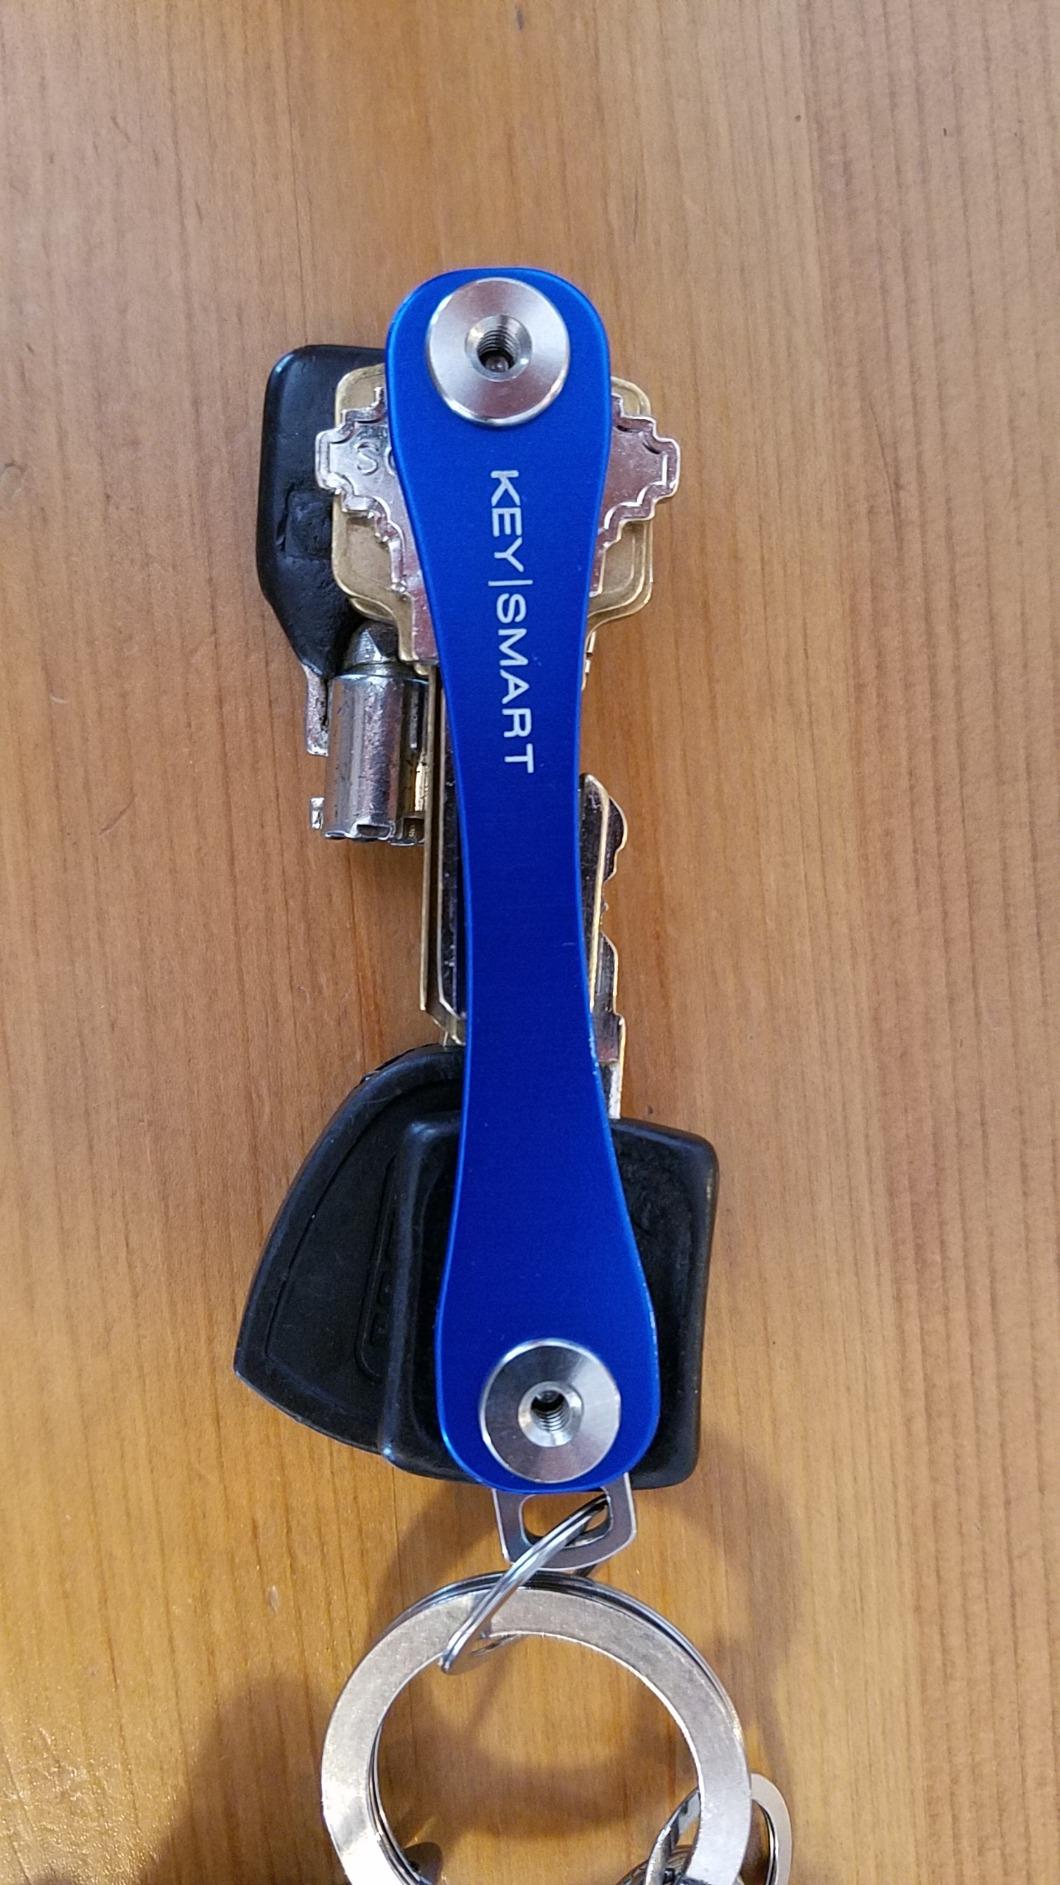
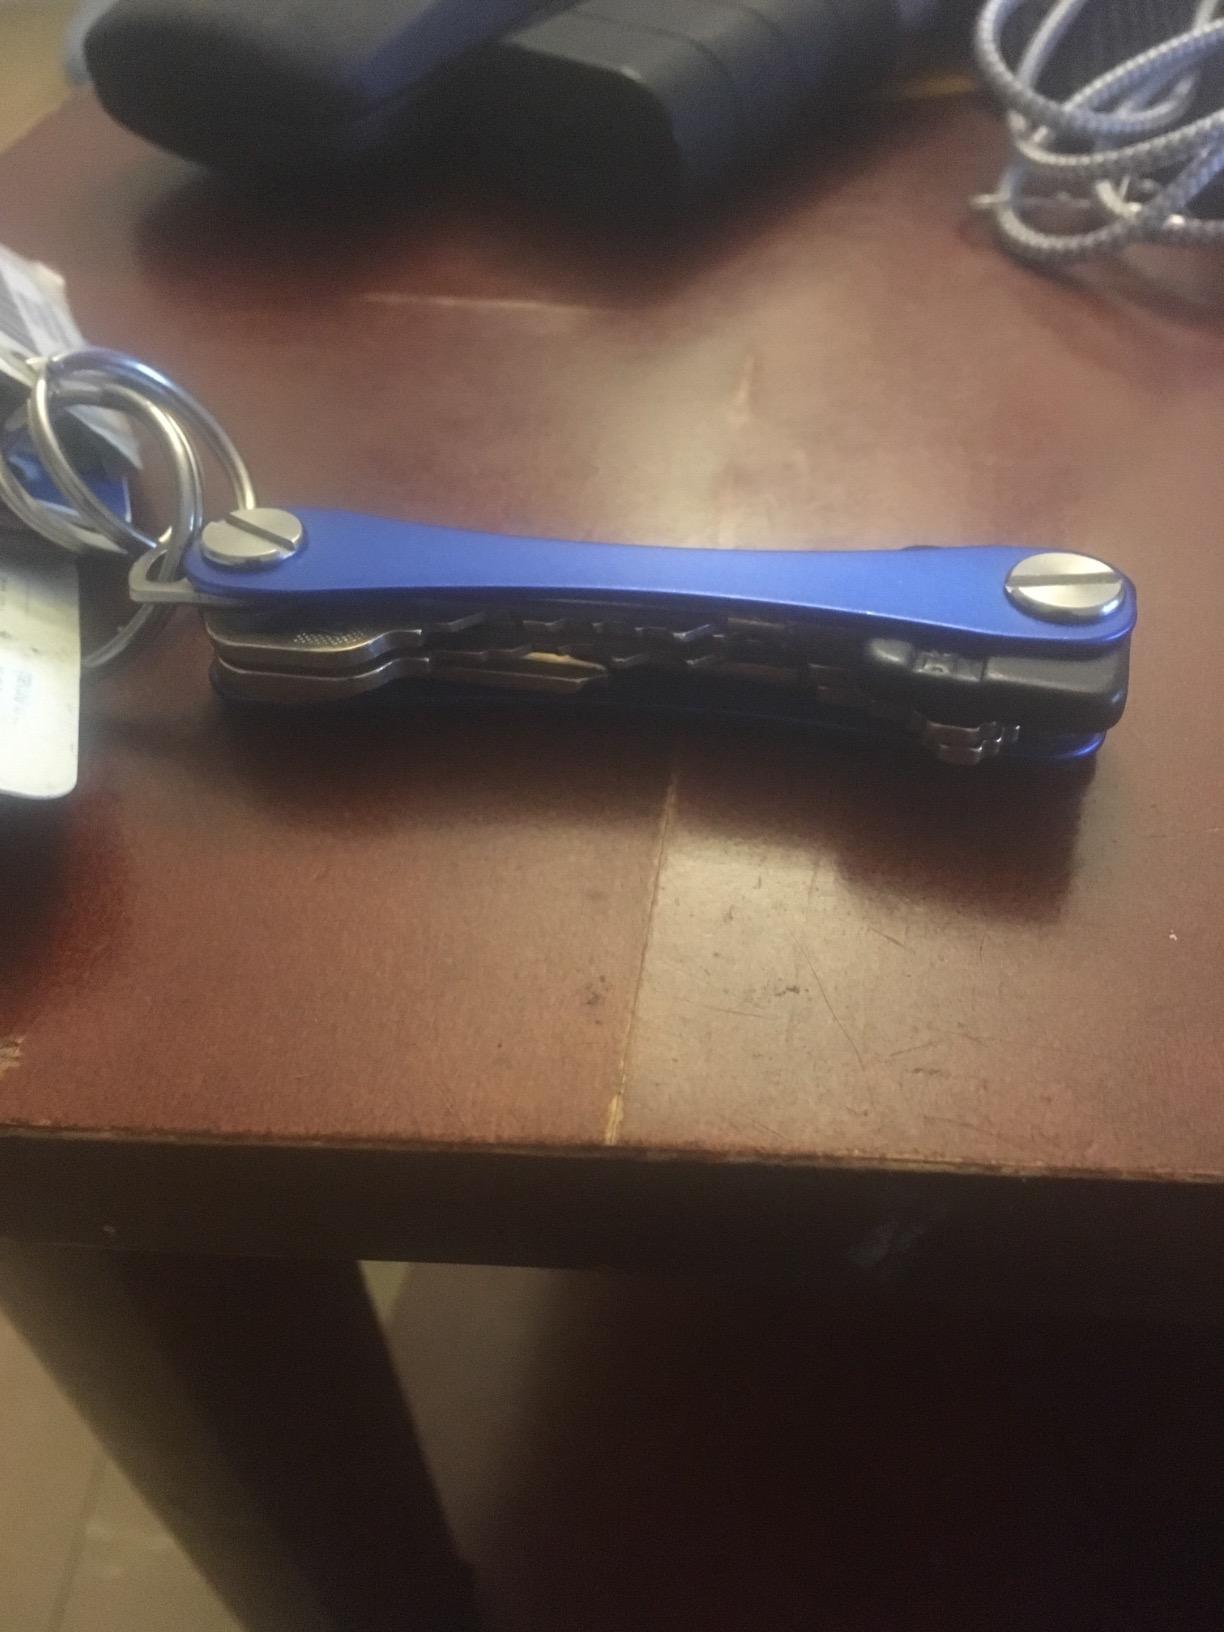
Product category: accessories_keychain
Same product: yes